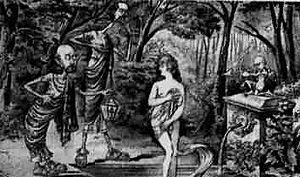
Miguel Ángel Juárez Celman, né à Córdoba le 29 septembre 1844 et mort à Arrecifes le 14 avril 1909, est un avocat et homme politique argentin. Il a été Président de la Nation argentine du 12 octobre 1886 au 6 août 1890.
1886 est une année commune commençant un vendredi.